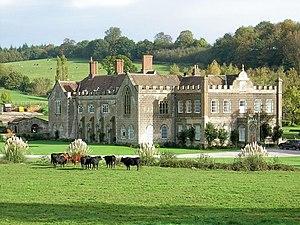
L’abbaye de Flaxley est une ancienne abbaye cistercienne située dans la ville de Flaxley, dans le district de la Forêt de Dean, en Angleterre. Comme la plupart des abbayes britanniques, elle a été fermée par Henry VIII durant la campagne de dissolution des monastères.
Cet article liste les abbayes cisterciennes actives ou ayant existé sur le territoire anglais actuel. Il s'agit des abbayes de religieux appartenant à l'ordre cistercien, ou aux ordres qui en sont issus.